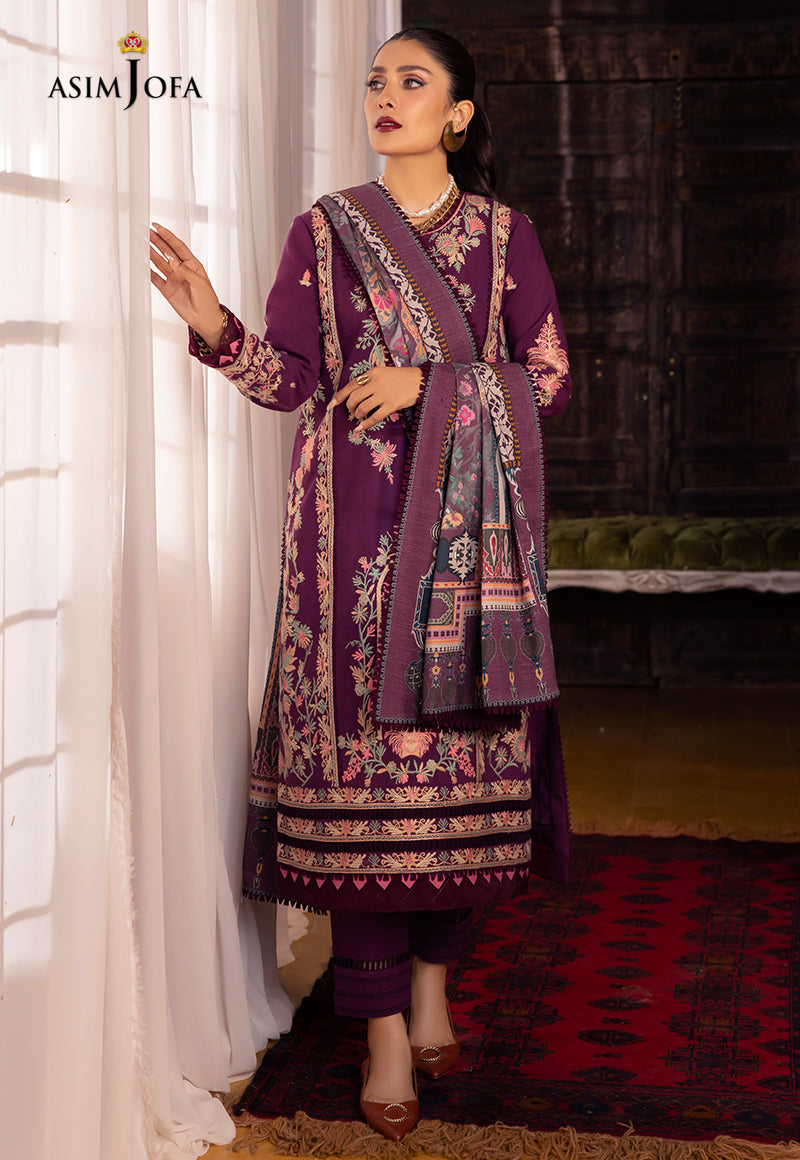
purple embroidered salwar suit